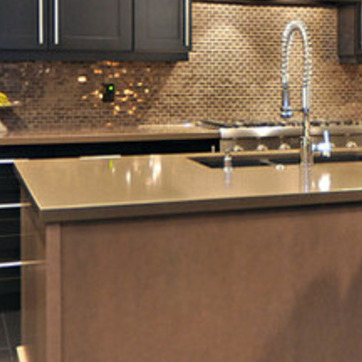
Material: polishedstone